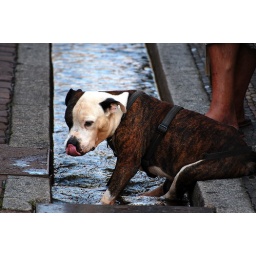
It was a very warm day, so this dog took a bath in the water.Freiburg